Super J-Cup (1995)

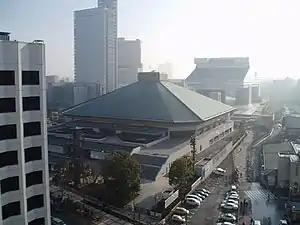
Sumo Hall

Super J-Cup: 2nd Stage was the second Super J-Cup professional wrestling tournament, it was hosted by Wrestle Association R and produced by WAR wrestler Último Dragón. The tournament was held to determine the top junior heavyweight of the world for that year. The event took place on December 13, 1995, at the Sumo Hall in Tokyo, Japan. Like the previous year, the 1995 event brought in wrestlers from the promotions from all over the world including previous year's host New Japan Pro-Wrestling (NJPW), Consejo Mundial de Lucha Libre (CMLL), Lucha Libre AAA Worldwide (AAA), Social Progressive Wrestling Federation (SPWF), Wrestle Association R (WAR) and Extreme Championship Wrestling (ECW).